Hamilton College

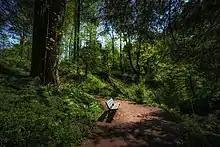
A restful spot in the Root Glen

The Kirner-Johnson Building, also known as KJ, is the hub for Hamilton's social science departments, the Arthur Levitt Public Affairs Center, the Nesbitt-Johnson Writing Center, and the Oral Communication Center. It features a naturally illuminated commons area that serves as a gathering spot for students to study or socialize. The center of the commons is adorned with four small waterfalls, providing a gentle background noise that promotes conversation while providing acoustic insulation. The renovation and expansion project of the Kirner-Johnson building received an Award of Merit from the American Institute of Architects in 2004, and was completed in 2008.